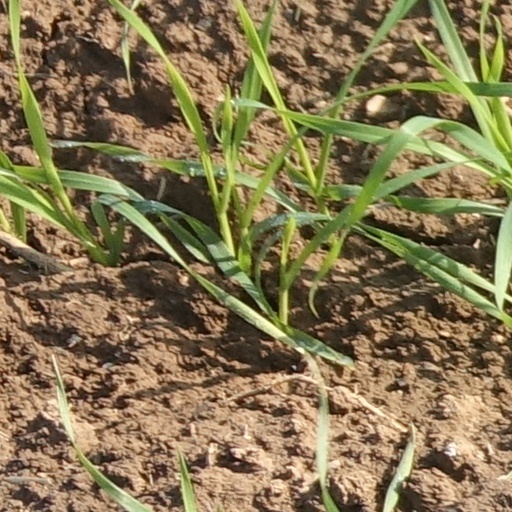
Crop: wheat